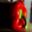
Label: sweet_pepper